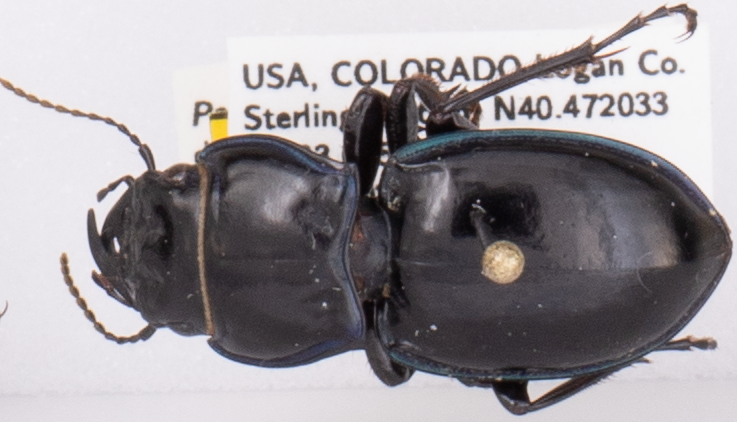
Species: Pasimachus elongatus
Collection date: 2022-08-24
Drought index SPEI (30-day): -0.786
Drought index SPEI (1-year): -1.578
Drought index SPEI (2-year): -1.69